Indian Rebellion of 1857

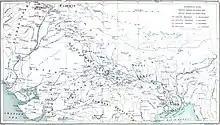
Indian mutiny map showing position of troops on 1 May 1857

In 1772, when Warren Hastings was appointed Fort William's first Governor-General, one of his first undertakings was the rapid expansion of the company's army. Since the sepoys from Bengal – many of whom had fought against the Company in the Battles of Plassey and Buxar – were now suspect in British eyes, Hastings recruited farther west from the high-caste rural Rajputs and Bhumihar of Awadh and Bihar, a practice that continued for the next 75 years. However, in order to forestall any social friction, the company also took action to adapt its military practices to the requirements of their religious rituals. Consequently, these soldiers dined in separate facilities; in addition, overseas service, considered polluting to their caste, was not required of them, and the army soon came officially to recognise Hindu festivals. "This encouragement of high caste ritual status, however, left the government vulnerable to protest, even mutiny, whenever the sepoys detected infringement of their prerogatives." Stokes argues that "The British scrupulously avoided interference with the social structure of the village community which remained largely intact."